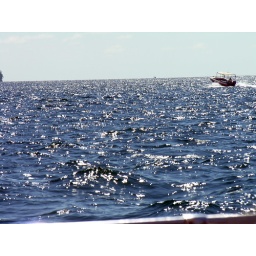
Fast boat on sparkling ocean in Sabah.